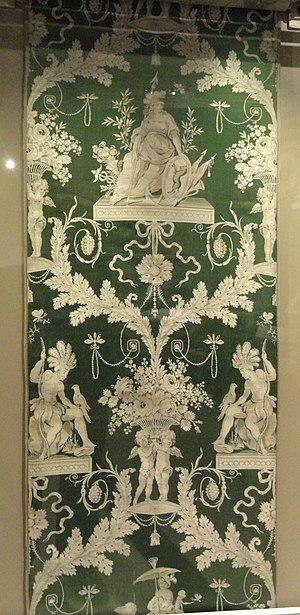
Lyon à l'époque moderne est une cité redevenue ordinaire après la période dorée de la Renaissance et les souffrances des conflits religieux.
L’histoire de la soierie à Lyon comprend l'étude de l'ensemble des acteurs de l'industrie de la soie à Lyon. Le secteur soyeux lyonnais tout au long de son histoire comprend toutes les étapes de la fabrication et de la vente d'un tissu en soie à partir de la soie grège : filature, création d'un motif, tissage, apprêt, commercialisation. L'ensemble du secteur est dénommé la « Fabrique ».